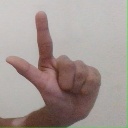
अक्षर: ल